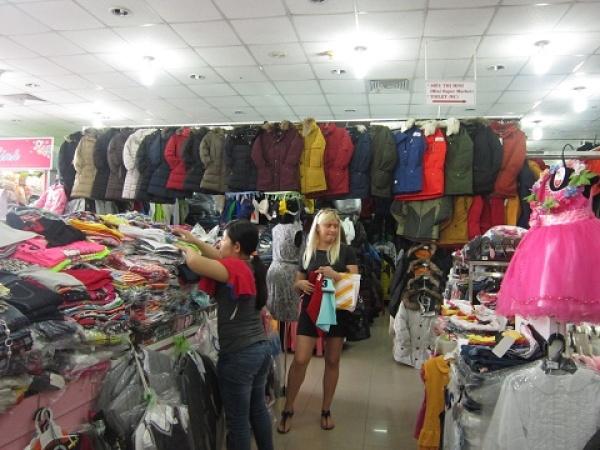
cửa hàng này bán chủ yếu các mặt hàng quần áo